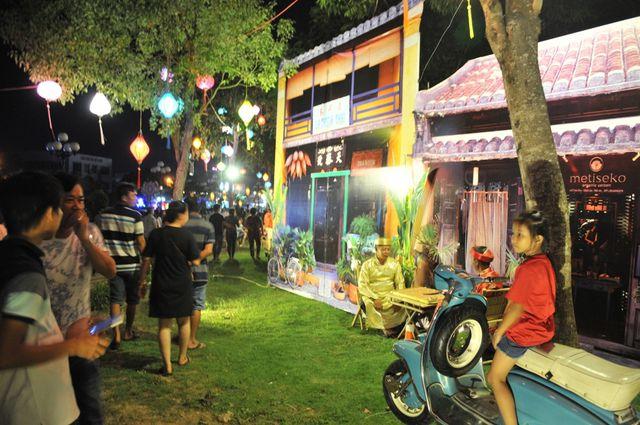
có nhiều người đang xuất hiện ở trên bãi cỏ xanh